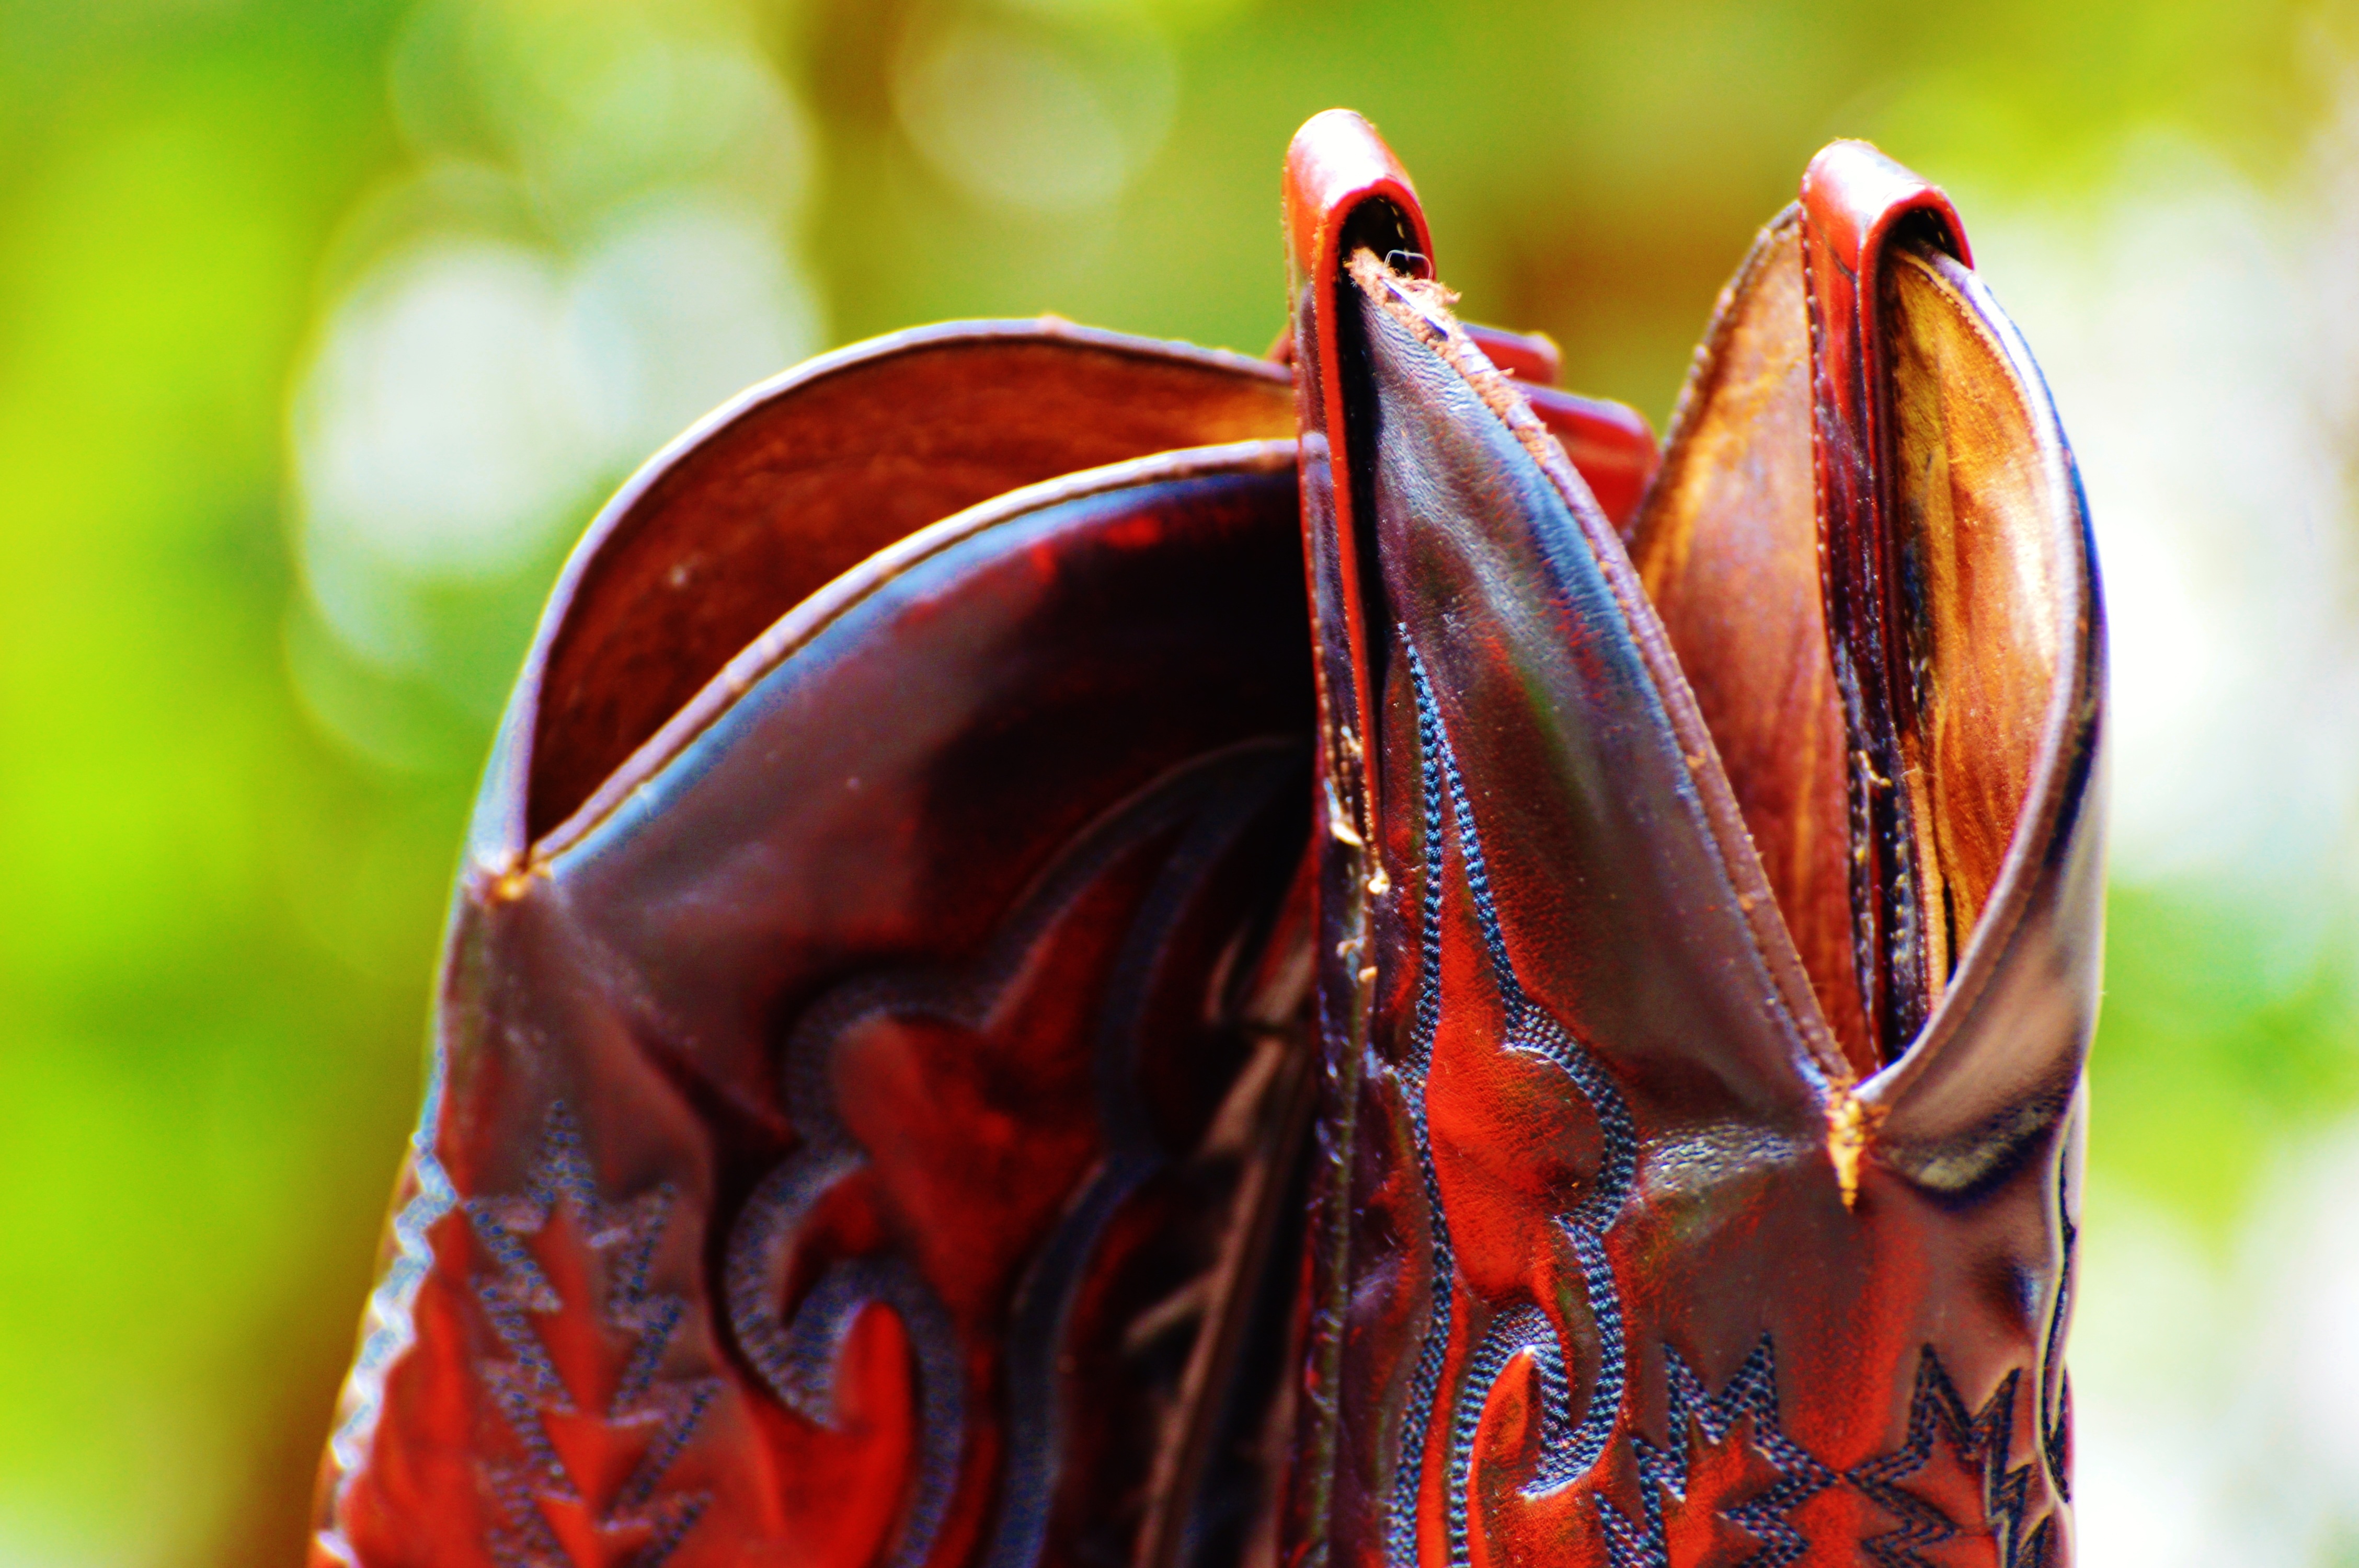
nature, plant, leather, photography, retro, leaf, flower, petal, old, red, color, autumn, botany, flora, close up, shoes, boots, macro photography, flowering plant, leather boots, 80s, cowboy boots, plant stem, land plant, shafts